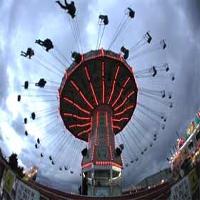
Weather: cloudy or overcast